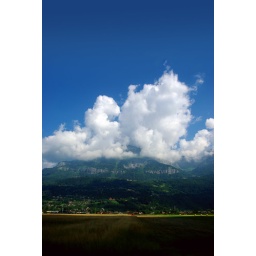
Taken from the window of a bus in France. Hoping to have some new photos up soon!